Social Security System (Philippines)

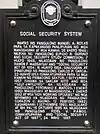
Historical marker installed in 2008 at the SSS head office in Quezon City

President Manuel Roxas, to give relief to the people who were facing difficulties in the post-war period, called on the legislators to create a social security program in his State of the Nation Address in January 1948 but he died the bill being passed.